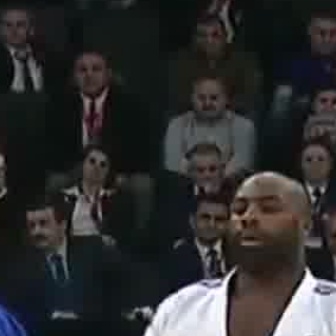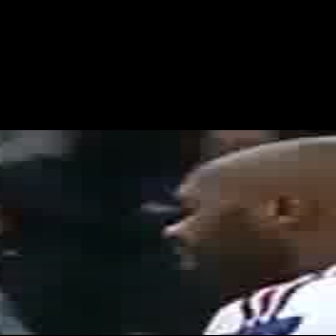
  Please identify the target specified by the bounding box [223,183,298,258] in the first image and locate it in the second image. Return the coordinates in [x_min,y_min,x_max,y_max] format.
Answer: [144,172,248,275]